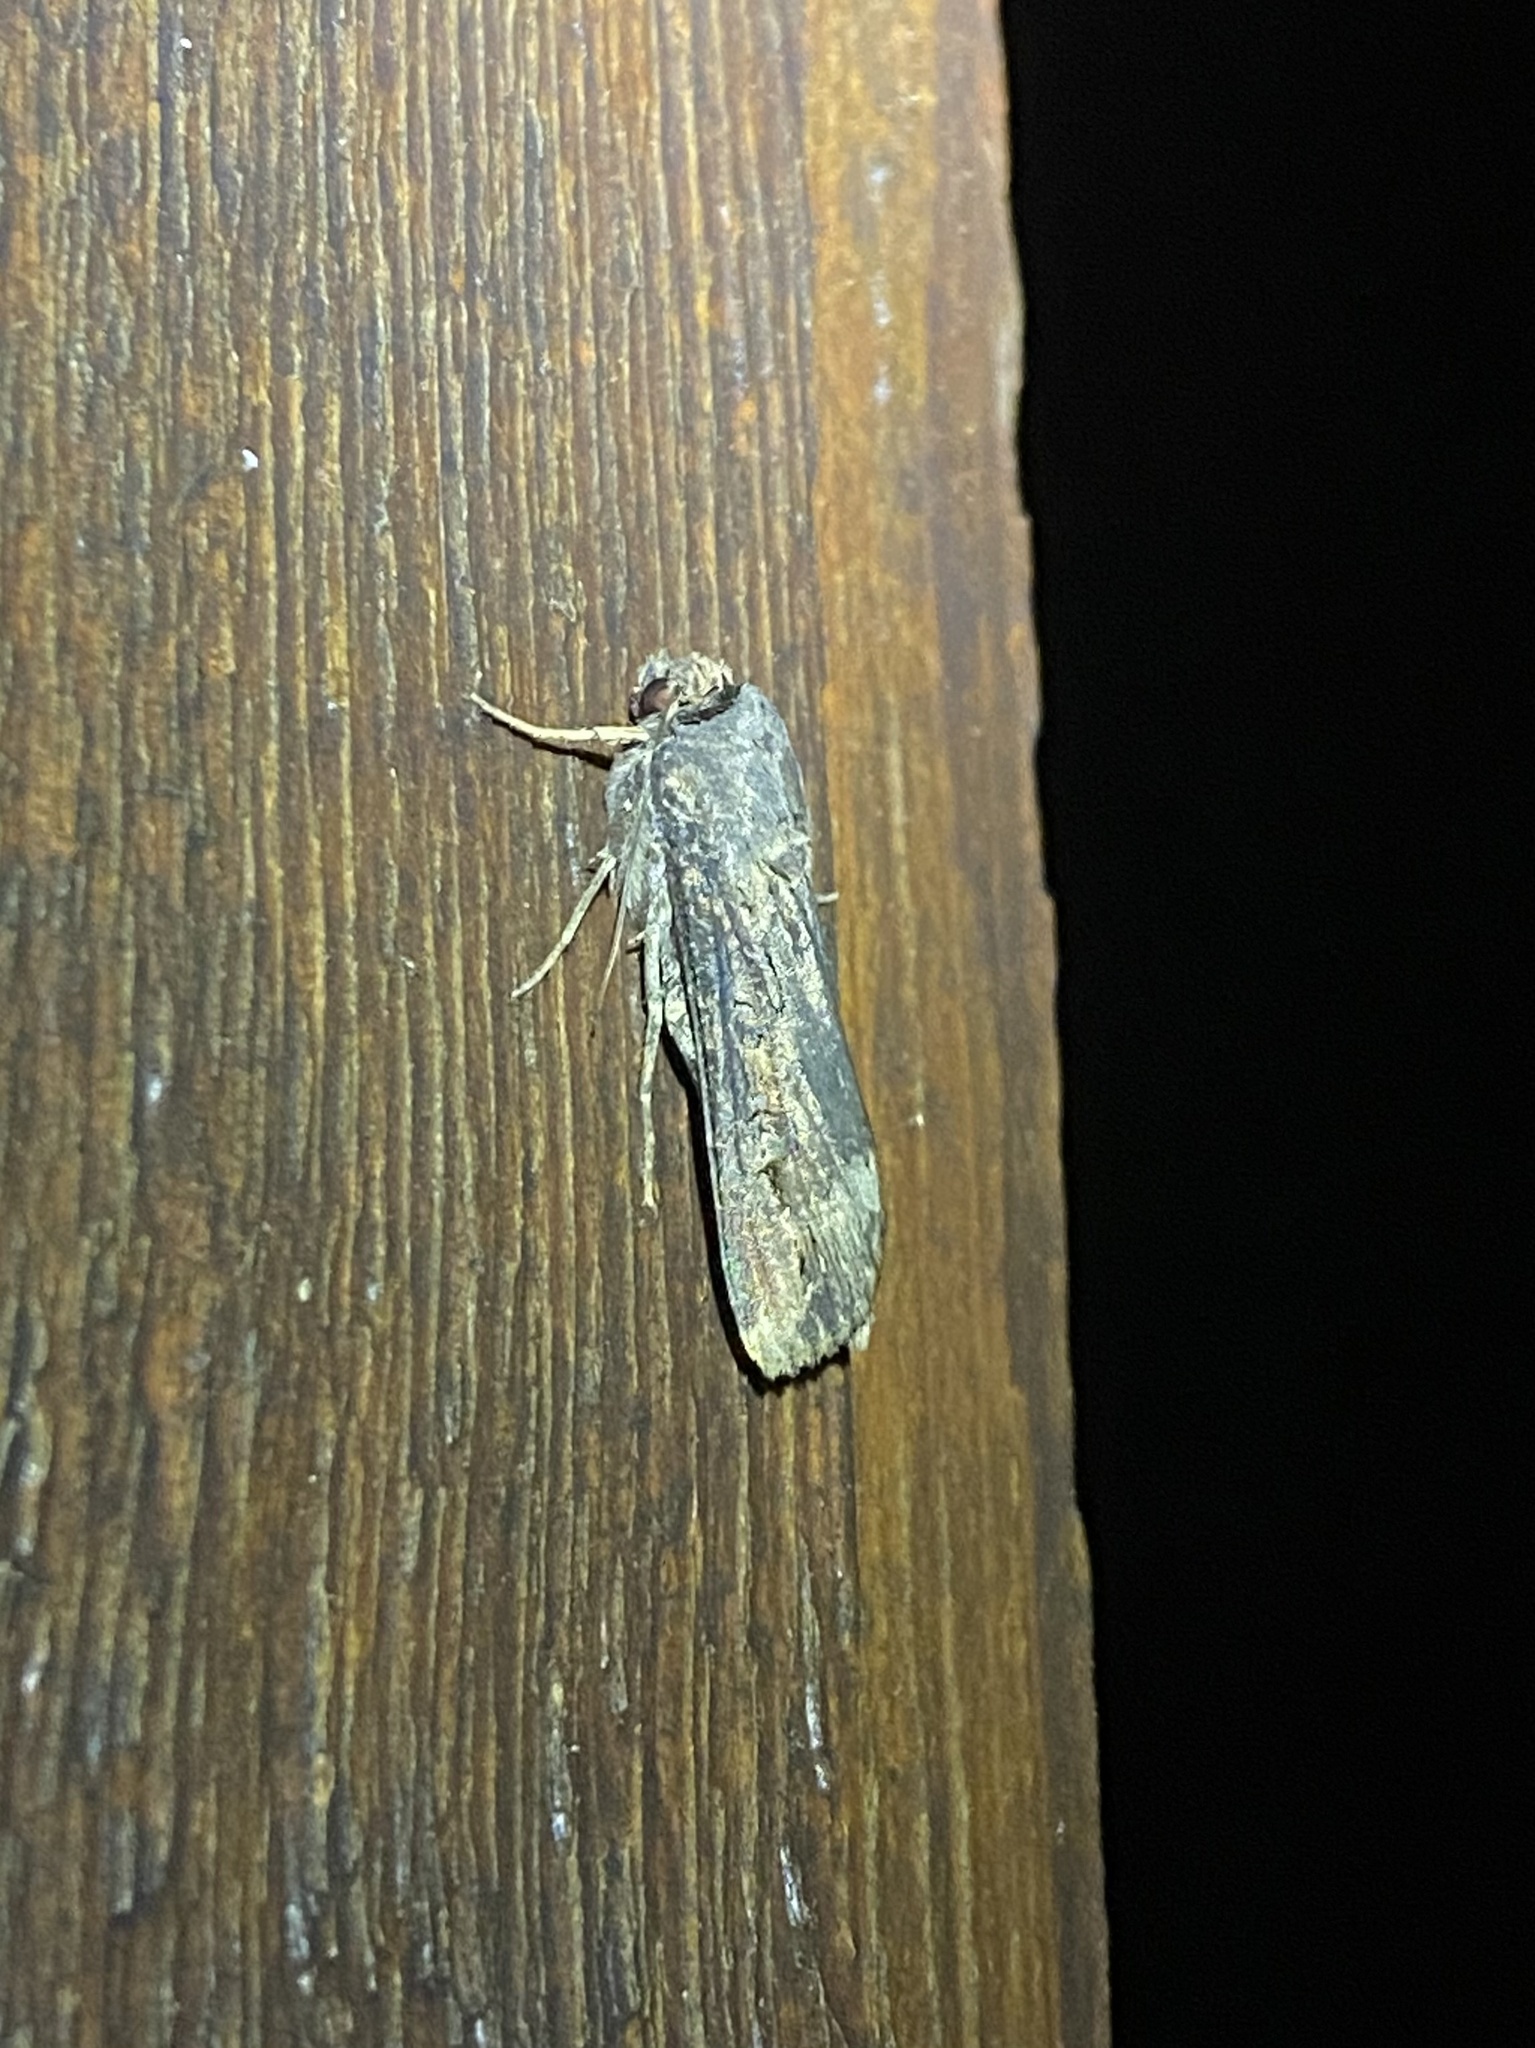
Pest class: cutworms